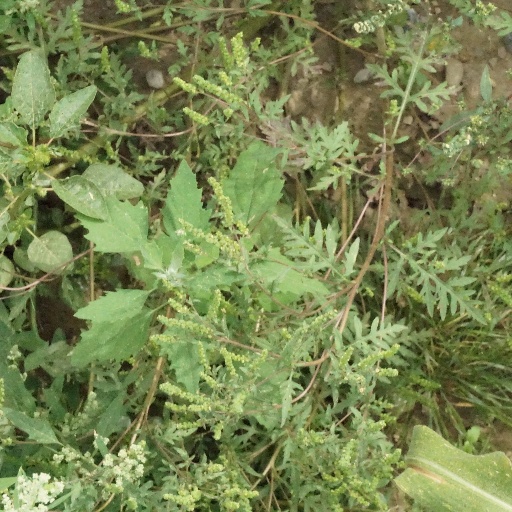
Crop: maize; corn